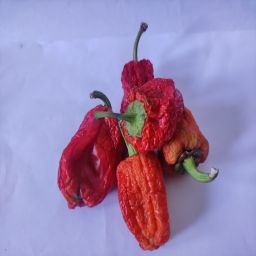
Crop: Bell Pepper
Quality: Dried